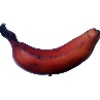
Label: Banana Red 1